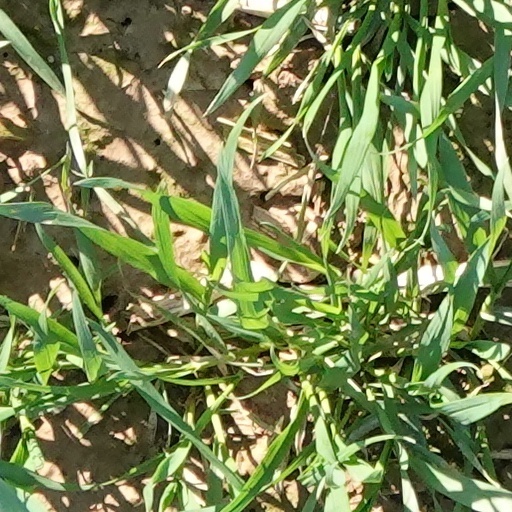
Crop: wheat